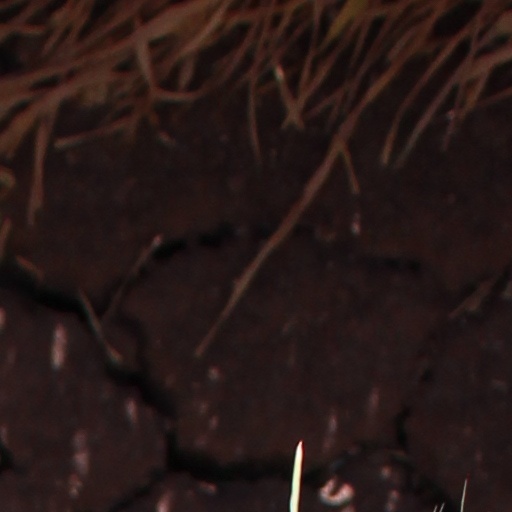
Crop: wheat